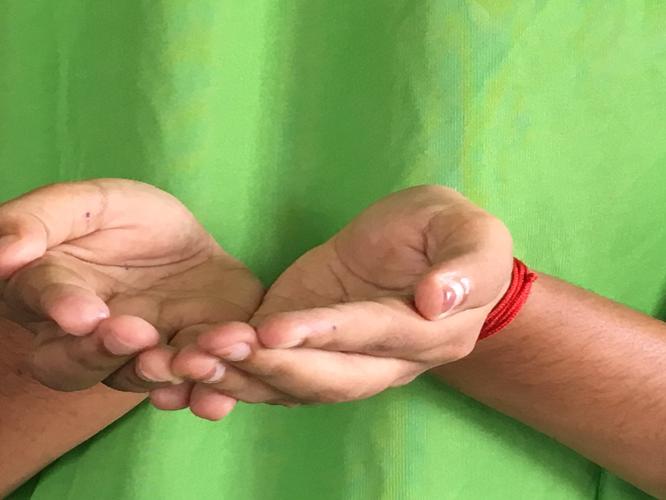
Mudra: Pushpaputa
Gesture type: double_hand